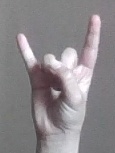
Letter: la